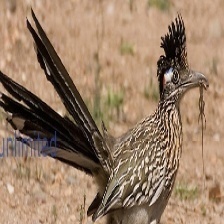
Species: ROADRUNNER
Scientific name: GEOCOCCYX